Gunsite Academy

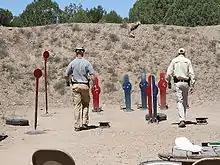
Industry and media representatives checking out new pistols on pistol range 2

On December 10, 1999, the school was sold to a new owner, Buz Mills, himself a graduate of Orange Gunsite, whereupon it was renamed "Gunsite Academy". The instruction at the school returned to that of the modern technique as taught by Cooper. Cooper once more associated himself with the school and took part in the instruction of the classes until his retirement from instruction at the end of 2003. Furthermore, a number of instructors who had been instructors under Cooper at Orange Gunsite returned to instruct at the school.